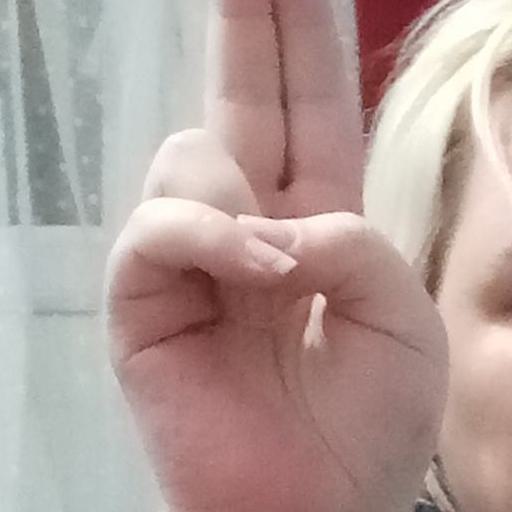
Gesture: two_up